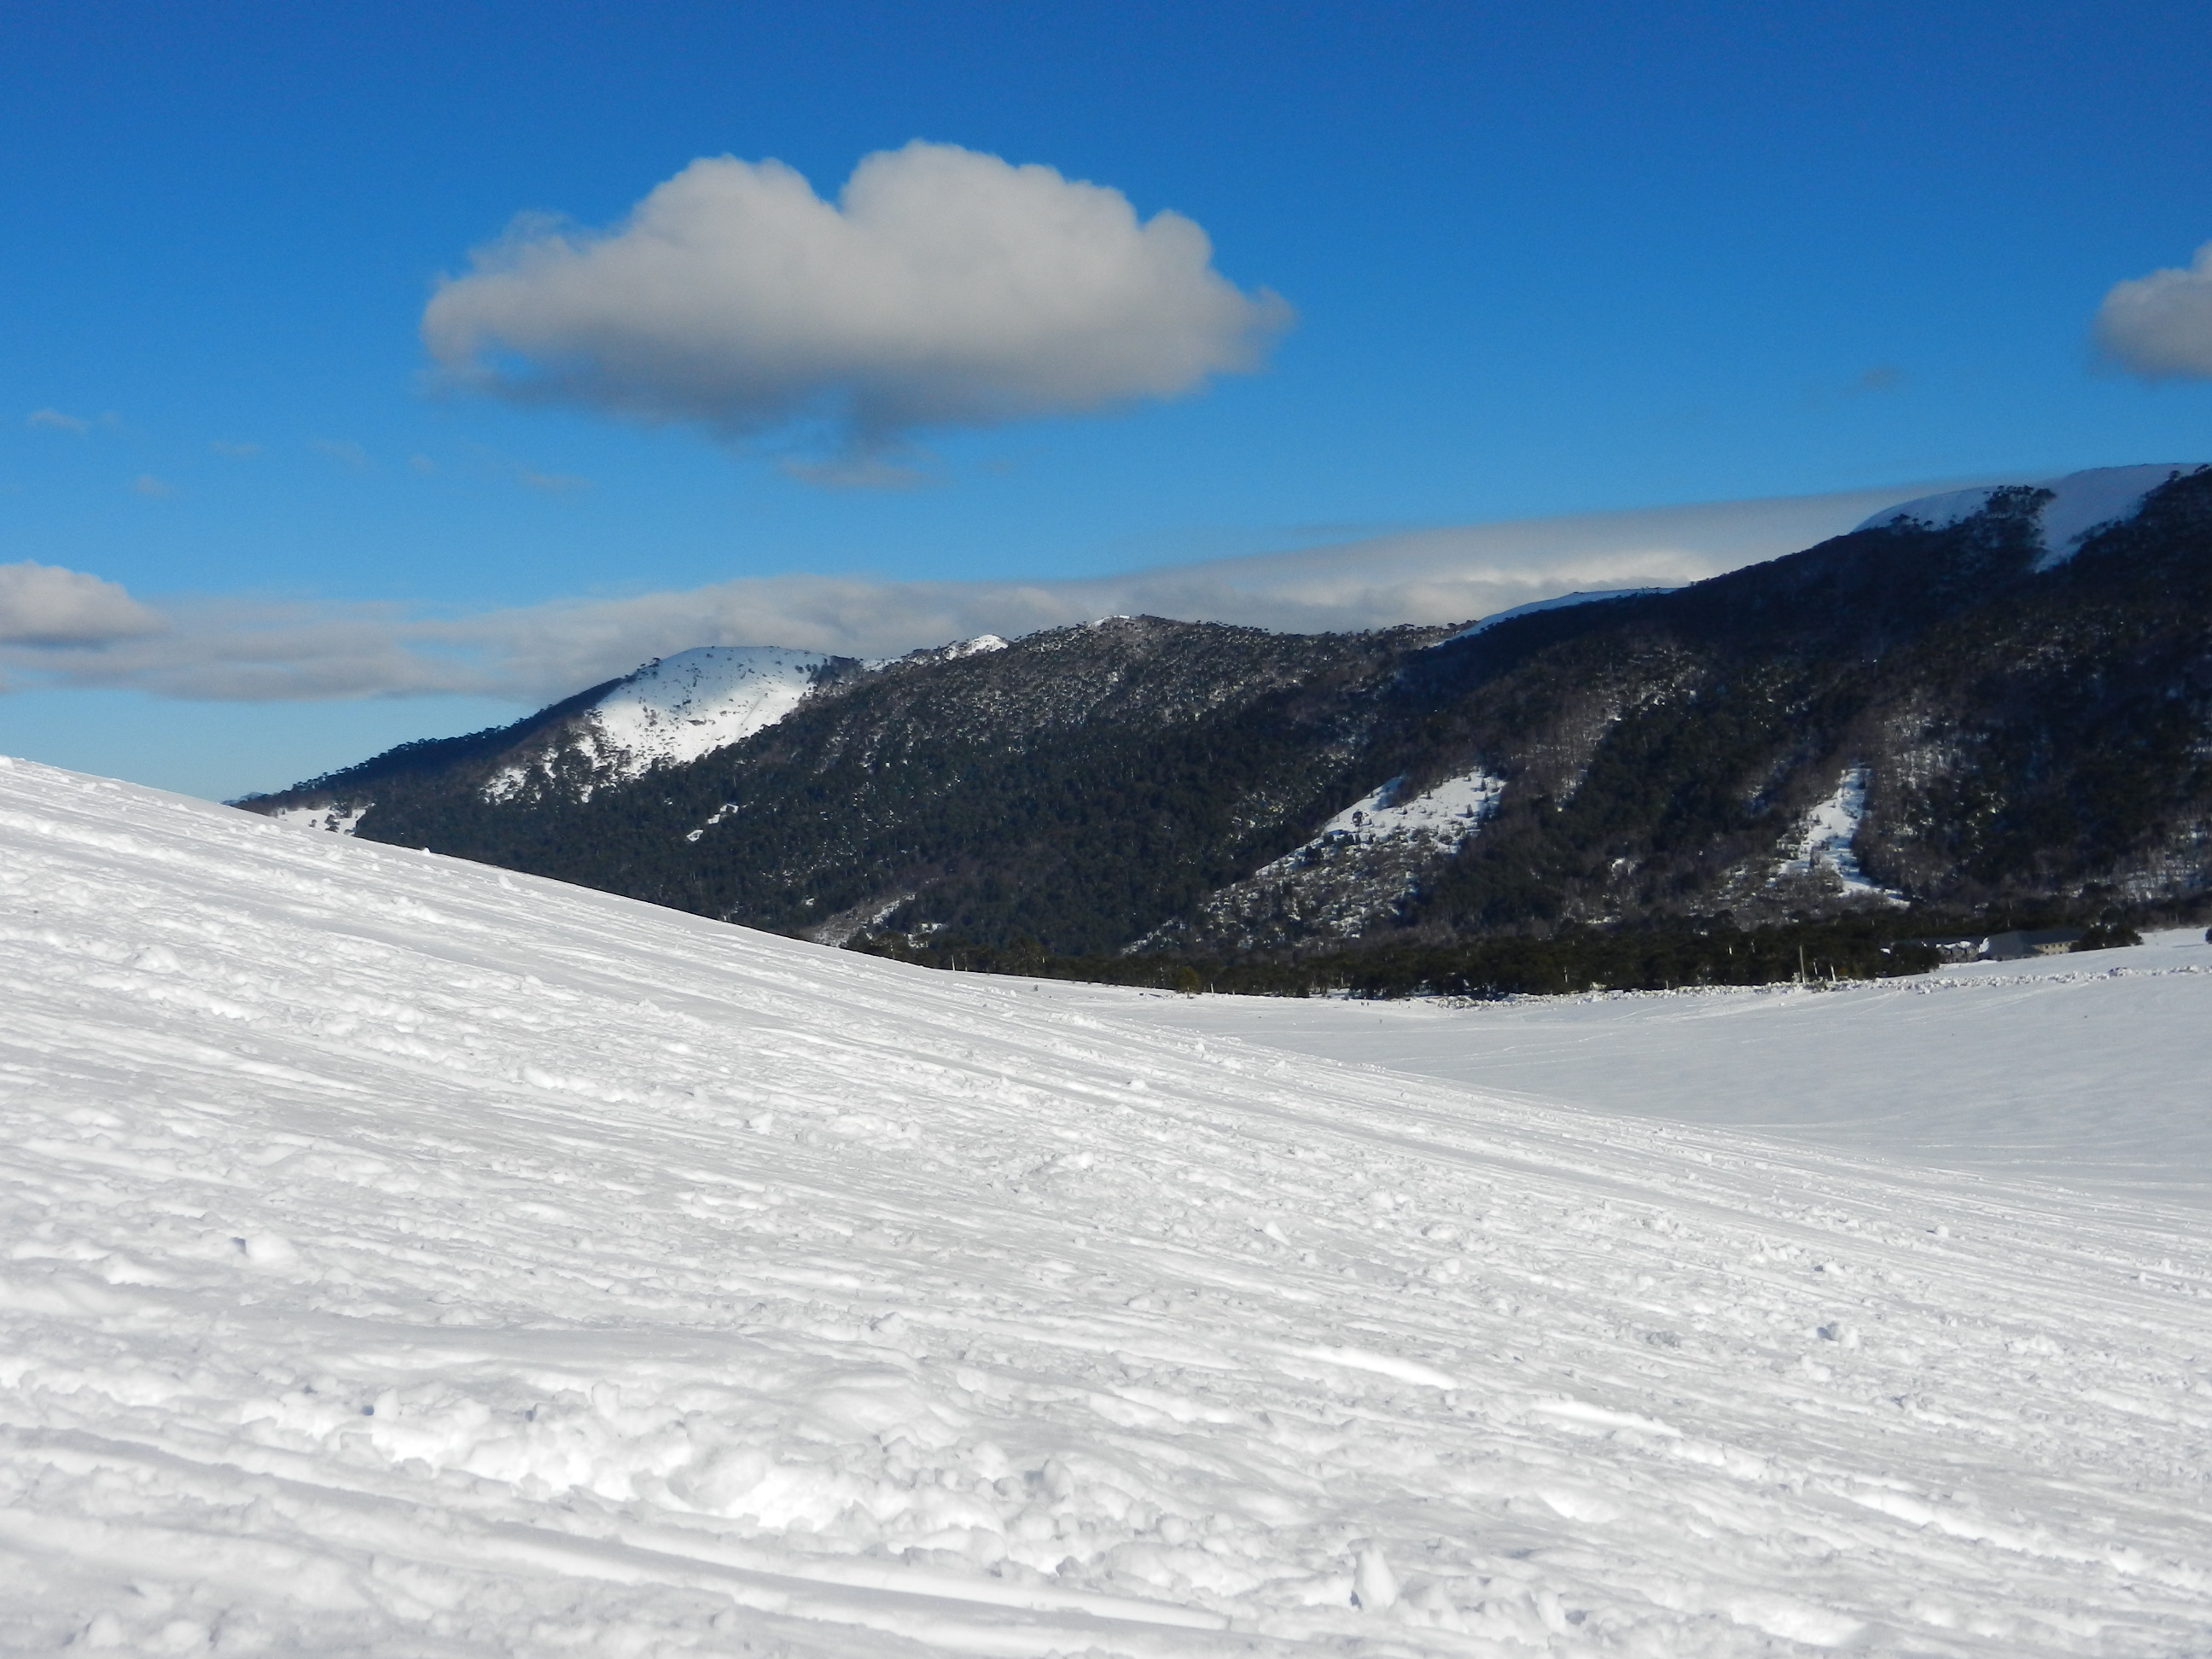
snow, chile, winter, sun, ice, cool, mountainous landforms, mountain, sky, ridge, mountain range, slope, highland, glacial landform, piste, geological phenomenon, cloud, fell, hill, massif, terrain, alps, recreation, summit, ice cap, valley, landscape, hill station, ar te, mountain pass, nunatak, moraine, glacier